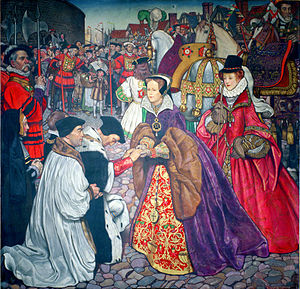
Maria 1. af England / Sejren
Maria og Elizabeth rider ind i London 1554
Maria 1. af England, også kaldet Maria Tudor eller Maria den Blodige, var regerende dronning af England og Irland fra 1553 til 1558 efter at have arvet tronen efter sin halvbror, Edvard 6. af England. Hun var datter af Henrik 8. af England og Katharina af Aragonien.